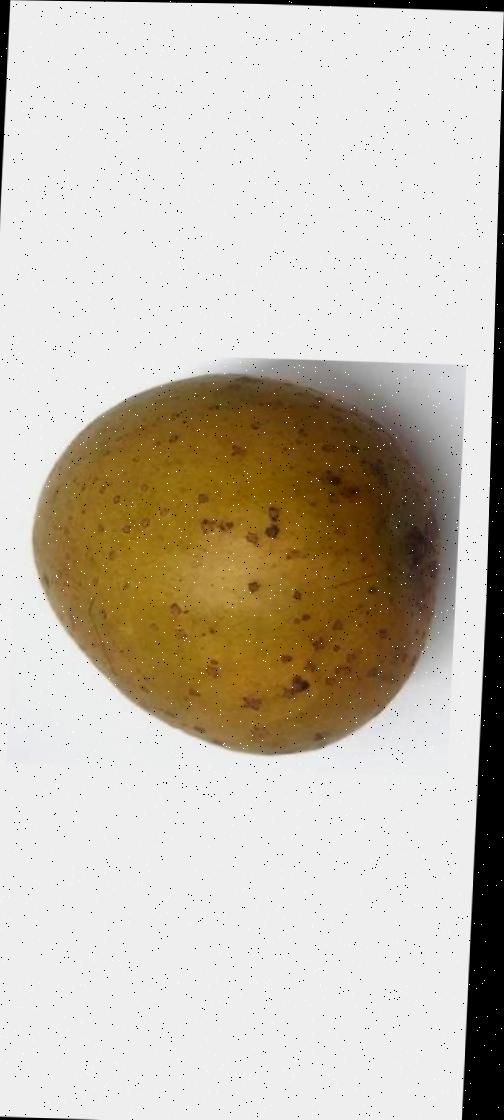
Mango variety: Gourmoti